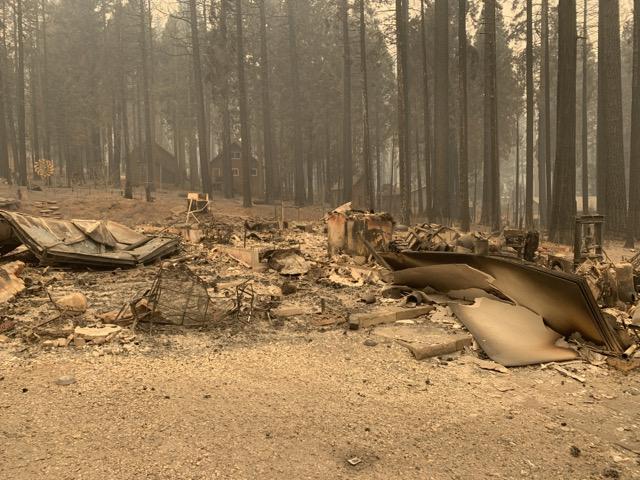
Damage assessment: destroyed